Jack Bros.

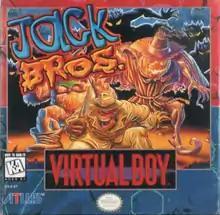
North American box art

Jack Bros. is a maze video game developed and published by Atlus for the Virtual Boy, released in late 1995 in Japan and North America. It is a spin-off from Atlus' video game series "Megami Tensei", and was the first entry to be released outside Japan.